McIntyre Township, Pennsylvania

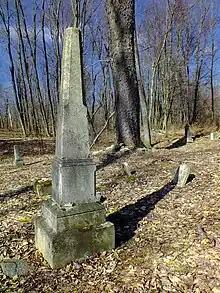
This cemetery in Loyalsock State Forest is all that remains from the village of McIntyre

McIntyre Township is in northeastern Lycoming County and is bordered by Tioga County to the north, McNett Township to the north and east, Cascade Township to the southeast, Lewis and Cogan House townships to the southwest, and Jackson Township to the west. Pennsylvania Route 14 passes through the center of the township, leading southwest to U.S. Route 15 at Trout Run and northeast to Canton. Williamsport, the Lycoming county seat, is to the southwest via PA-14 and US-15.